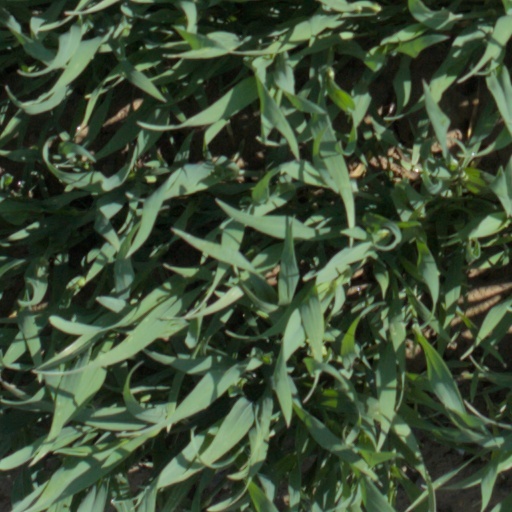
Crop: wheat